United Nations Security Council Resolution 931

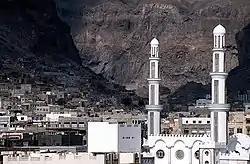
Aden

United Nations Security Council resolution 931, adopted unanimously on 29 June 1994, after recalling Resolution 924 (1994) on the civil war in Yemen, the Council considered the findings of the fact-finding mission deployed to the country and demanded a ceasefire.